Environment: real
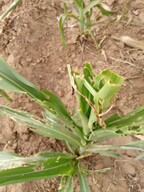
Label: fall_armyworm